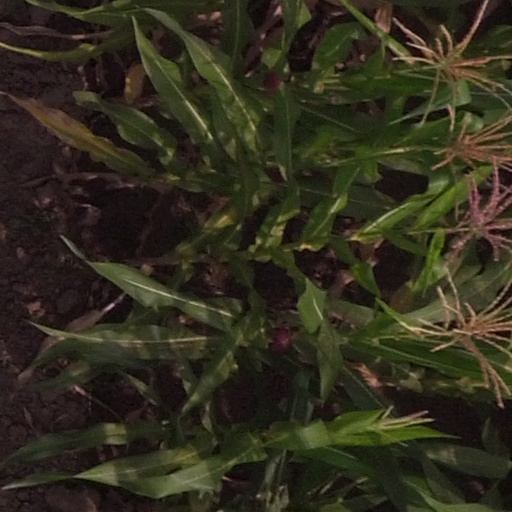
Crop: maize; corn